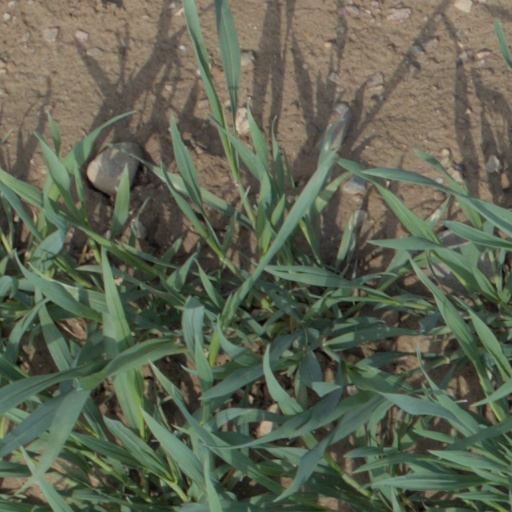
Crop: wheat